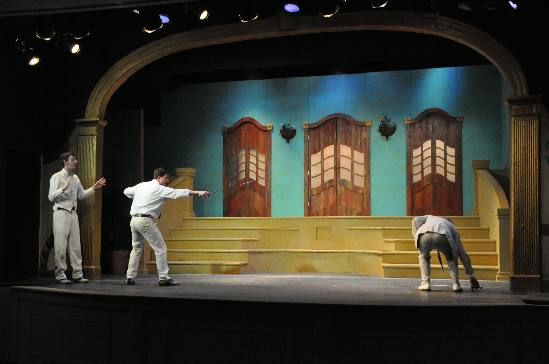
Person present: Yes